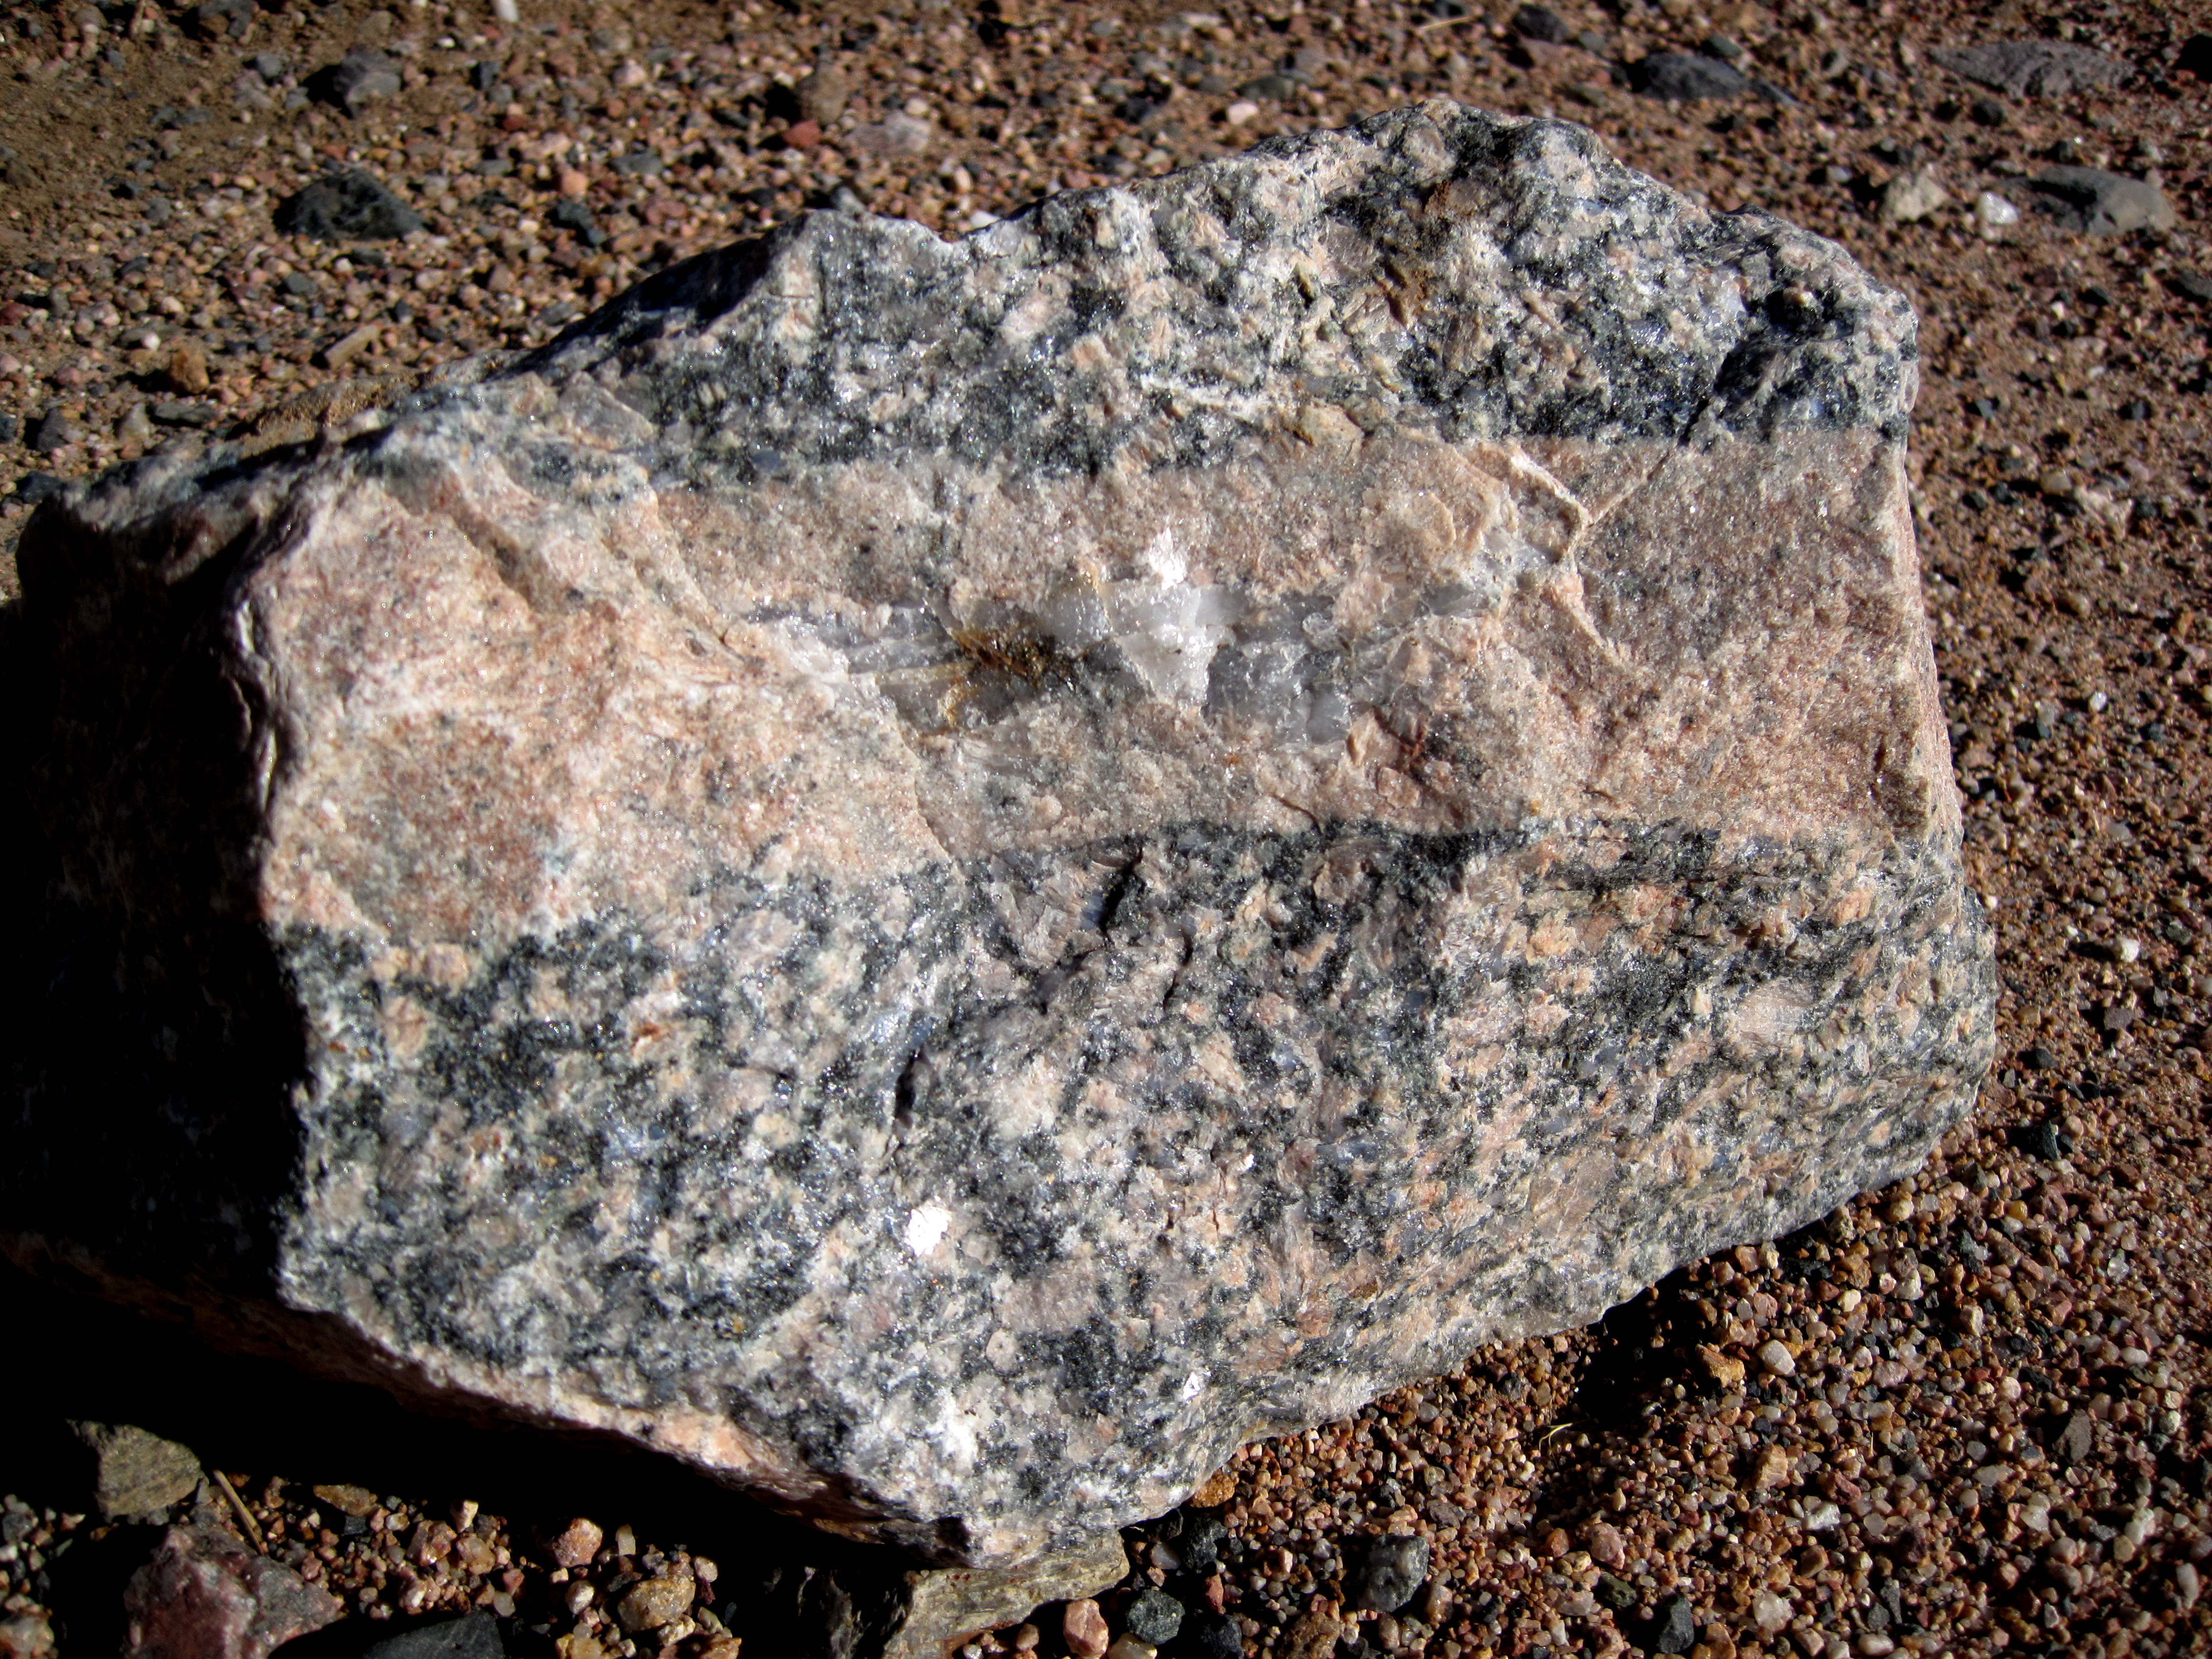
rock, formation, soil, material, geology, boulder, granite, bedrock, igneous rock